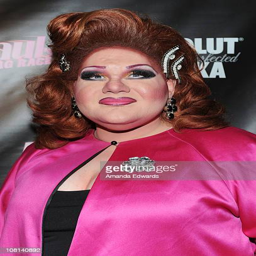
person arrives at the premiere of season